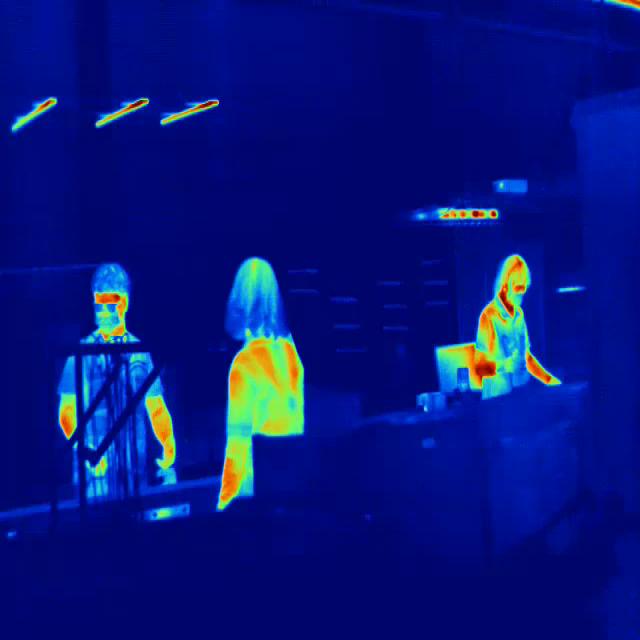
Detected objects:
label: person
label: person
label: person